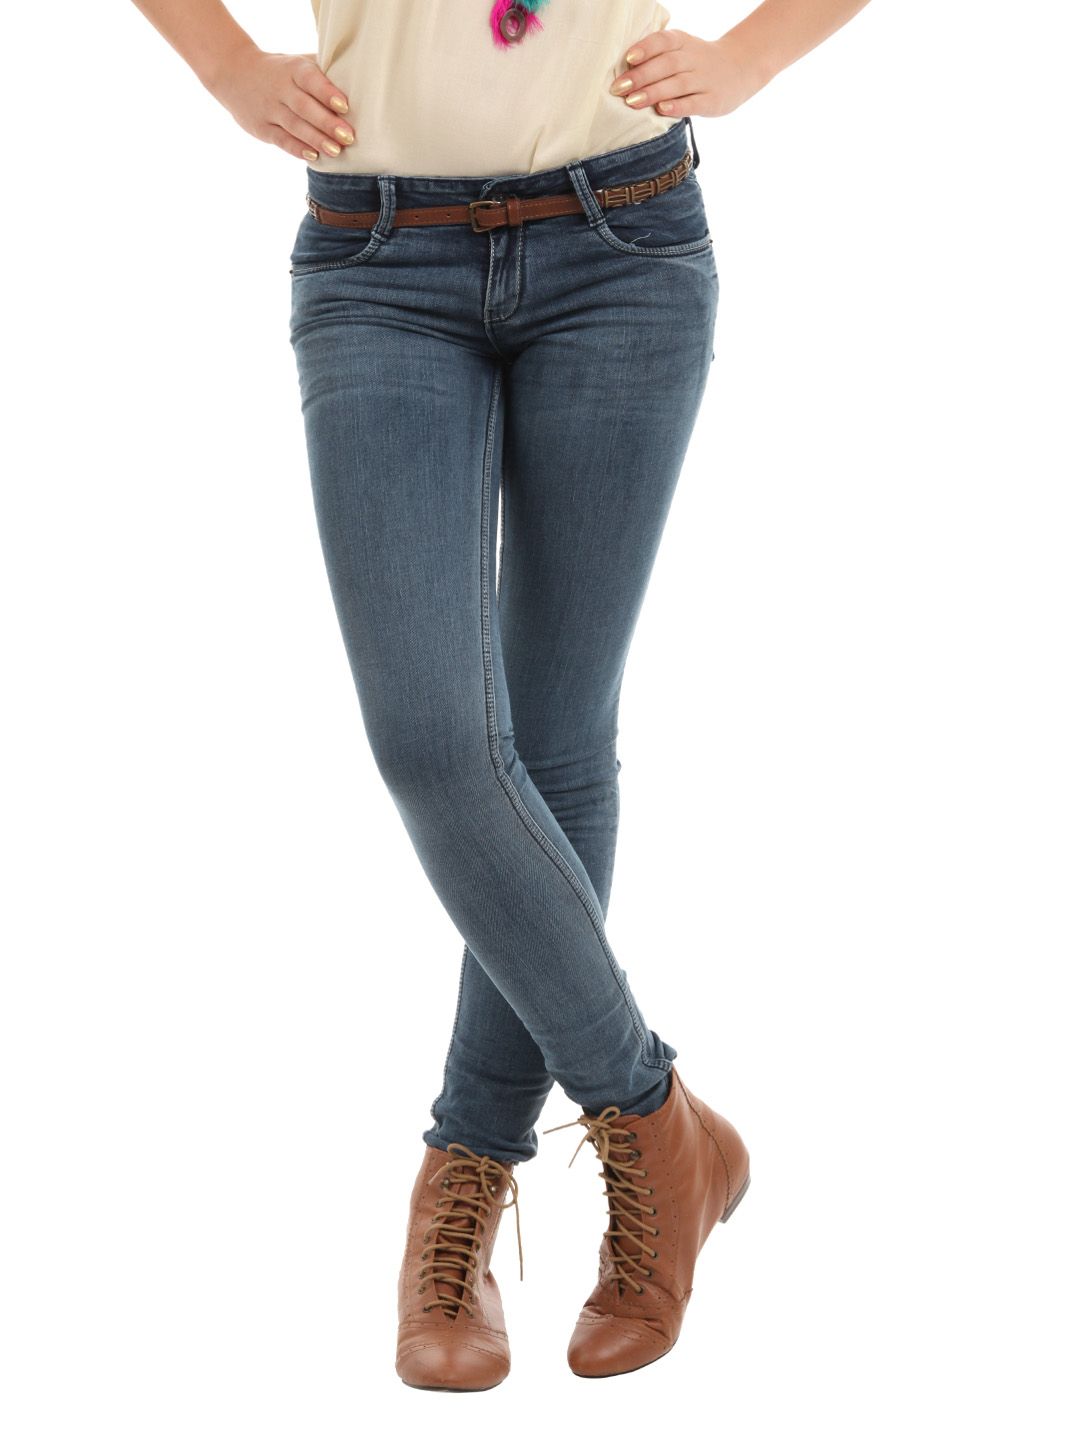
Kraus Jeans Women Blue Jeggings
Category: Apparel / Bottomwear / Jeggings
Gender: Women
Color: Blue
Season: Fall 2012
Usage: Casual